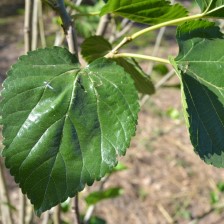
Variety: ChiangMaiBuriram60